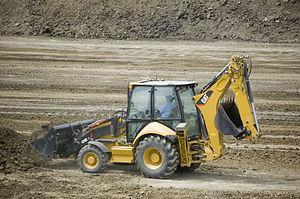
Tractopelle Caterpillar 420E IT, coté gauche